Lahıc, Ismailli

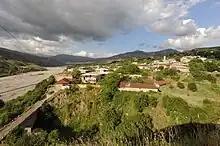

The development of international tourism, together with more knowledge about the people and cultures, has resulted in a gradual interest in the cultural diversity of the Region. Lahij, in recent years, has attracted the attention of many tourists visiting from countries worldwide and as a result Lahij is now included in the travel tours of several leading tourism agencies.